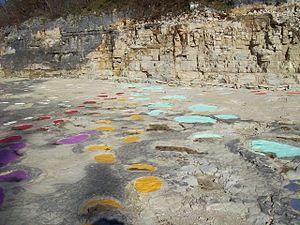
Loulle est une commune française située dans le département du Jura en région Bourgogne-Franche-Comté.